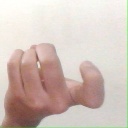
अक्षर: ज